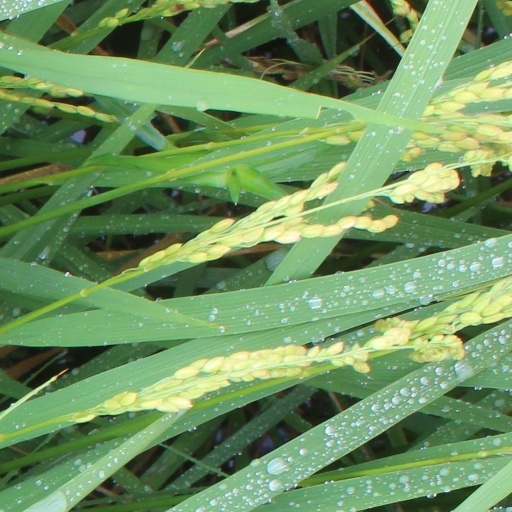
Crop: rice